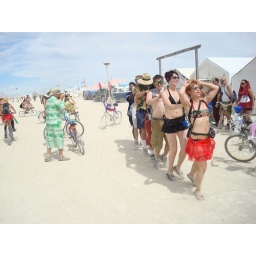
the guy in the green had to entertain the line to the bike design place. so he made people do the bunny hop